Chișinău

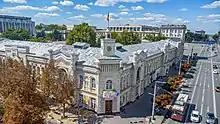
Chișinău City Hall

Chișinău has a humid continental climate (Köppen climate classification "Dfa") characterised by warm summers and cold, windy winters. Winter minimum temperatures are often below , although they rarely drop below . In summer, the average maximum temperature is approximately , however, temperatures occasionally reach in mid-summer in downtown. Although average humidity during summer is relatively low, most of the annual precipitation occurs during summer, causing infrequent yet heavy storms.